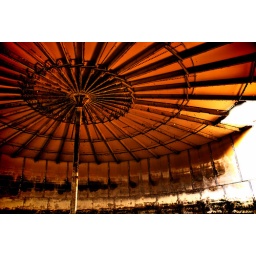
Taken at the abandoned water processing plant on the old KVP property in Parchment, MI.